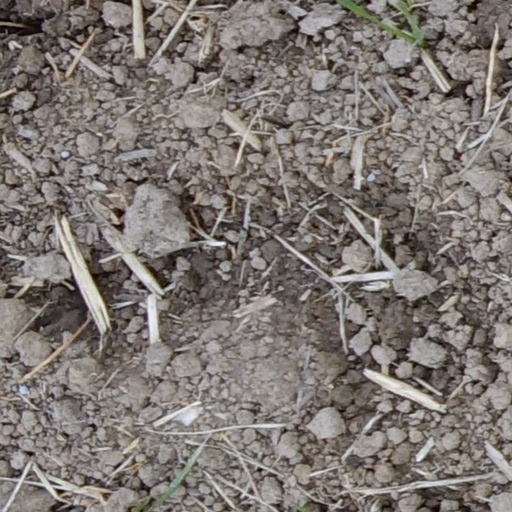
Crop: wheat